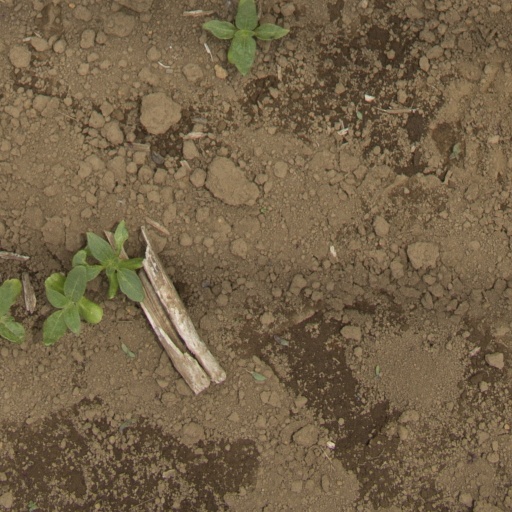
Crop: Jerusalem artichoke